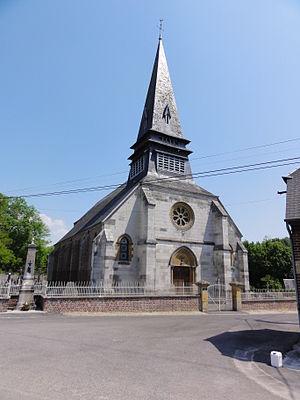
Séraincourt (Ardennes) Église
Seraincourt est une commune française, située dans le département des Ardennes en région Grand Est.